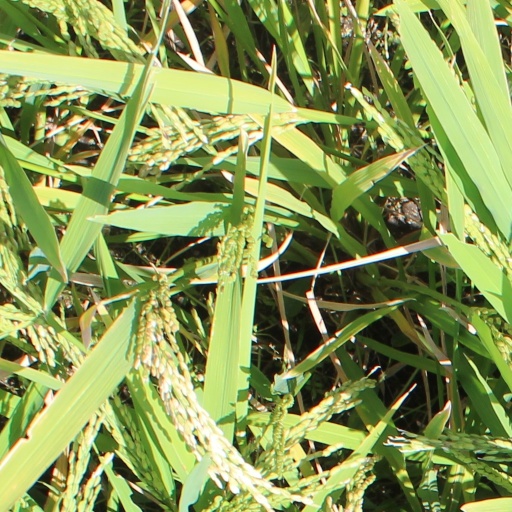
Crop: rice